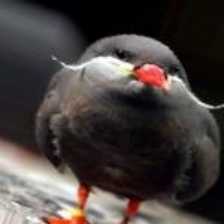
Species: INCA TERN
Scientific name: LAROSTERNA INCA